Panagiotis Pelekoudas

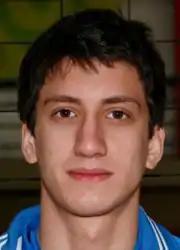

Panagiotis Pelekoudas (born 8 November 1989) is a Greek male volleyball player. He was part of the Greece men's national volleyball team.